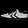
Label: Sneaker